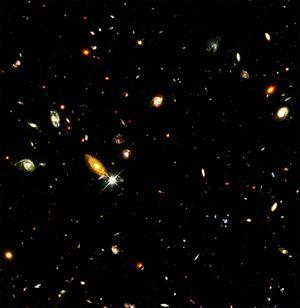
L'histoire de l'optique est une partie de l'histoire des sciences. Le terme optique vient du grec ancien τα ὀπτικά. C'est à l'origine, la science de tout ce qui est relatif à l'œil. Les Grecs distinguent l'optique de la dioptrique et de la catoptrique. Nous appellerions probablement la première science de la vision, la seconde science des lentilles et la troisième science des miroirs.